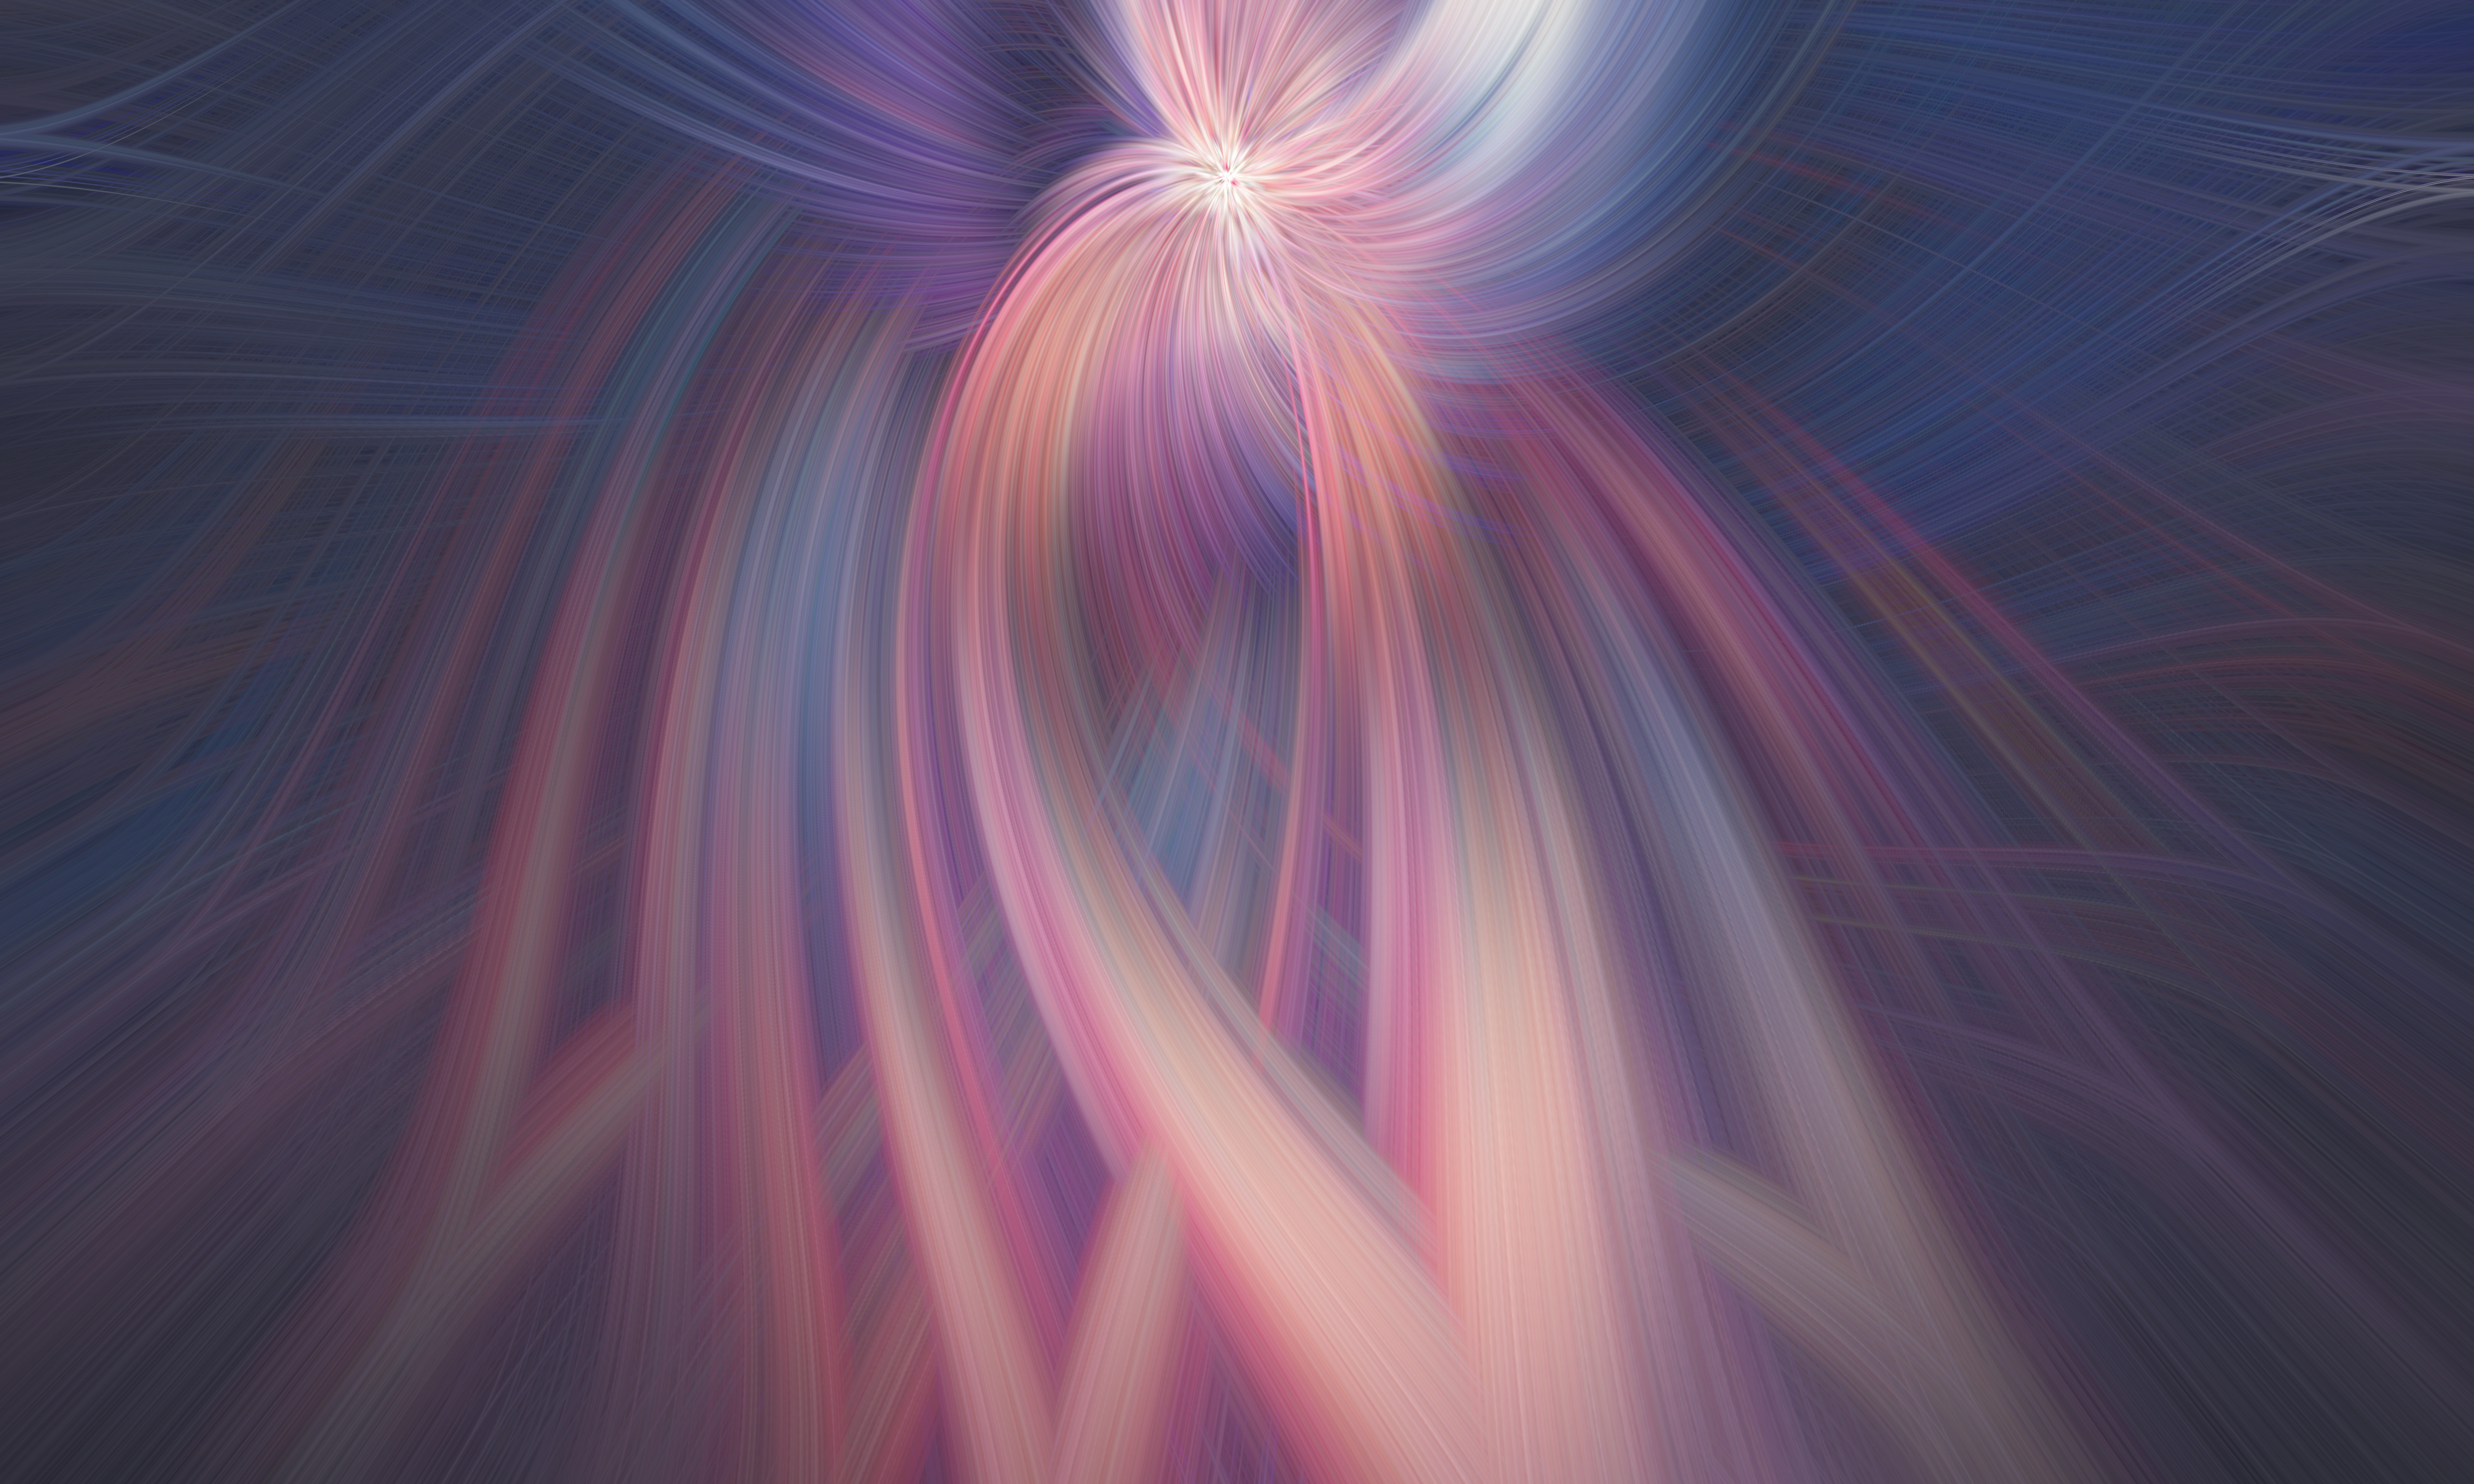
blue, purple, violet, light, pink, sky, fractal art, graphics, cg artwork, space, lens flare, art